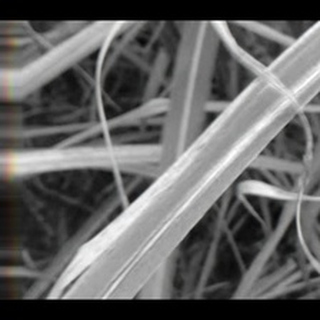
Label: sugarcane_red_rot